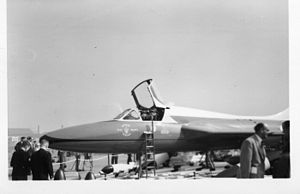
Hawker Hunter / Operationel historie / Royal Air Force
Hunter T7 fra Empire Test Pilots' School, Farnborough Air Show, September 1959
Hawker Hunter er en subsonisk britisk jetjager, udviklet og bygget af Hawker Siddeley for Royal Air Force sidst i 1940erne og først i 1950erne. Flyet var designet til at benytte den nye Rolls-Royce Avon turbojetmotor og det nye koncept med tilbagestrøgne vinger. Prototypen fløj i 1951, og den 7. september 1953 satte den hastighedsrekord for jetfly med 727.63 mph. Flyet havde en tophastighed på mach 0,94, men kunne gennembryde lydmuren under dyk. De første fly indgik i aktiv tjeneste i RAF i 1954. Den blev benyttet som en manøvredygtig interceptor dagjager, og afløste hurtigt førstegenerations jetfly som Gloster Meteor og de Havilland Venom, mens Gloster Javelin fungerede som altvejrs- og natjager.